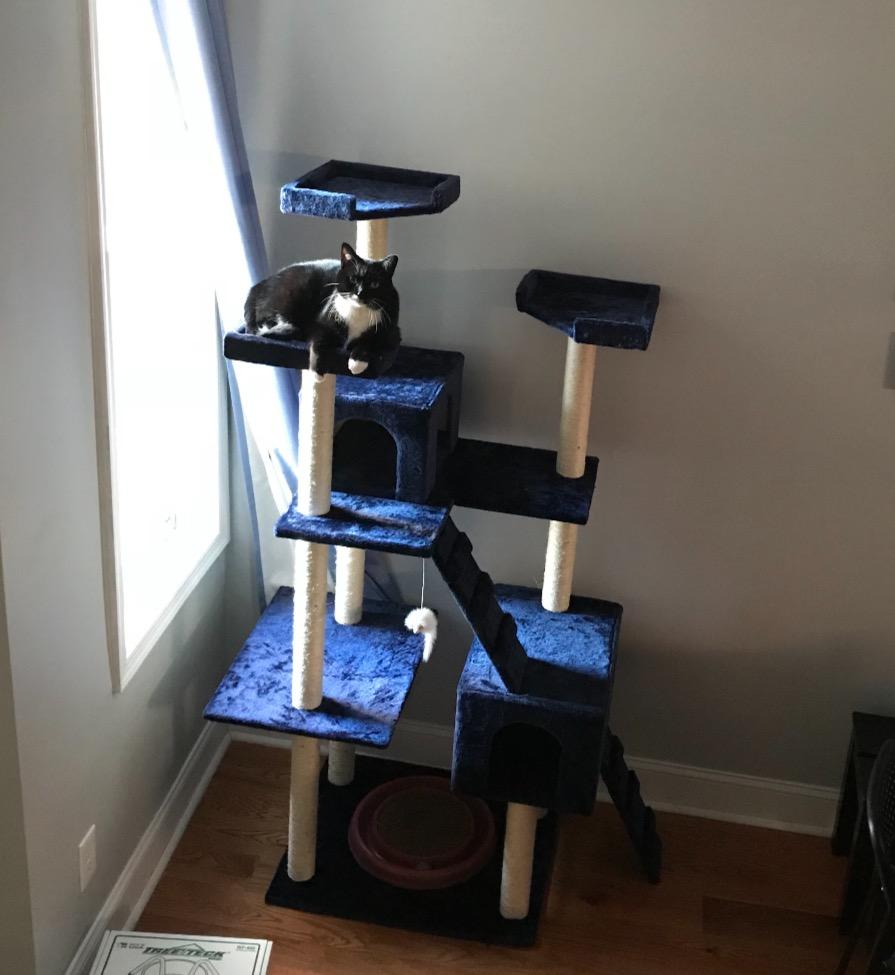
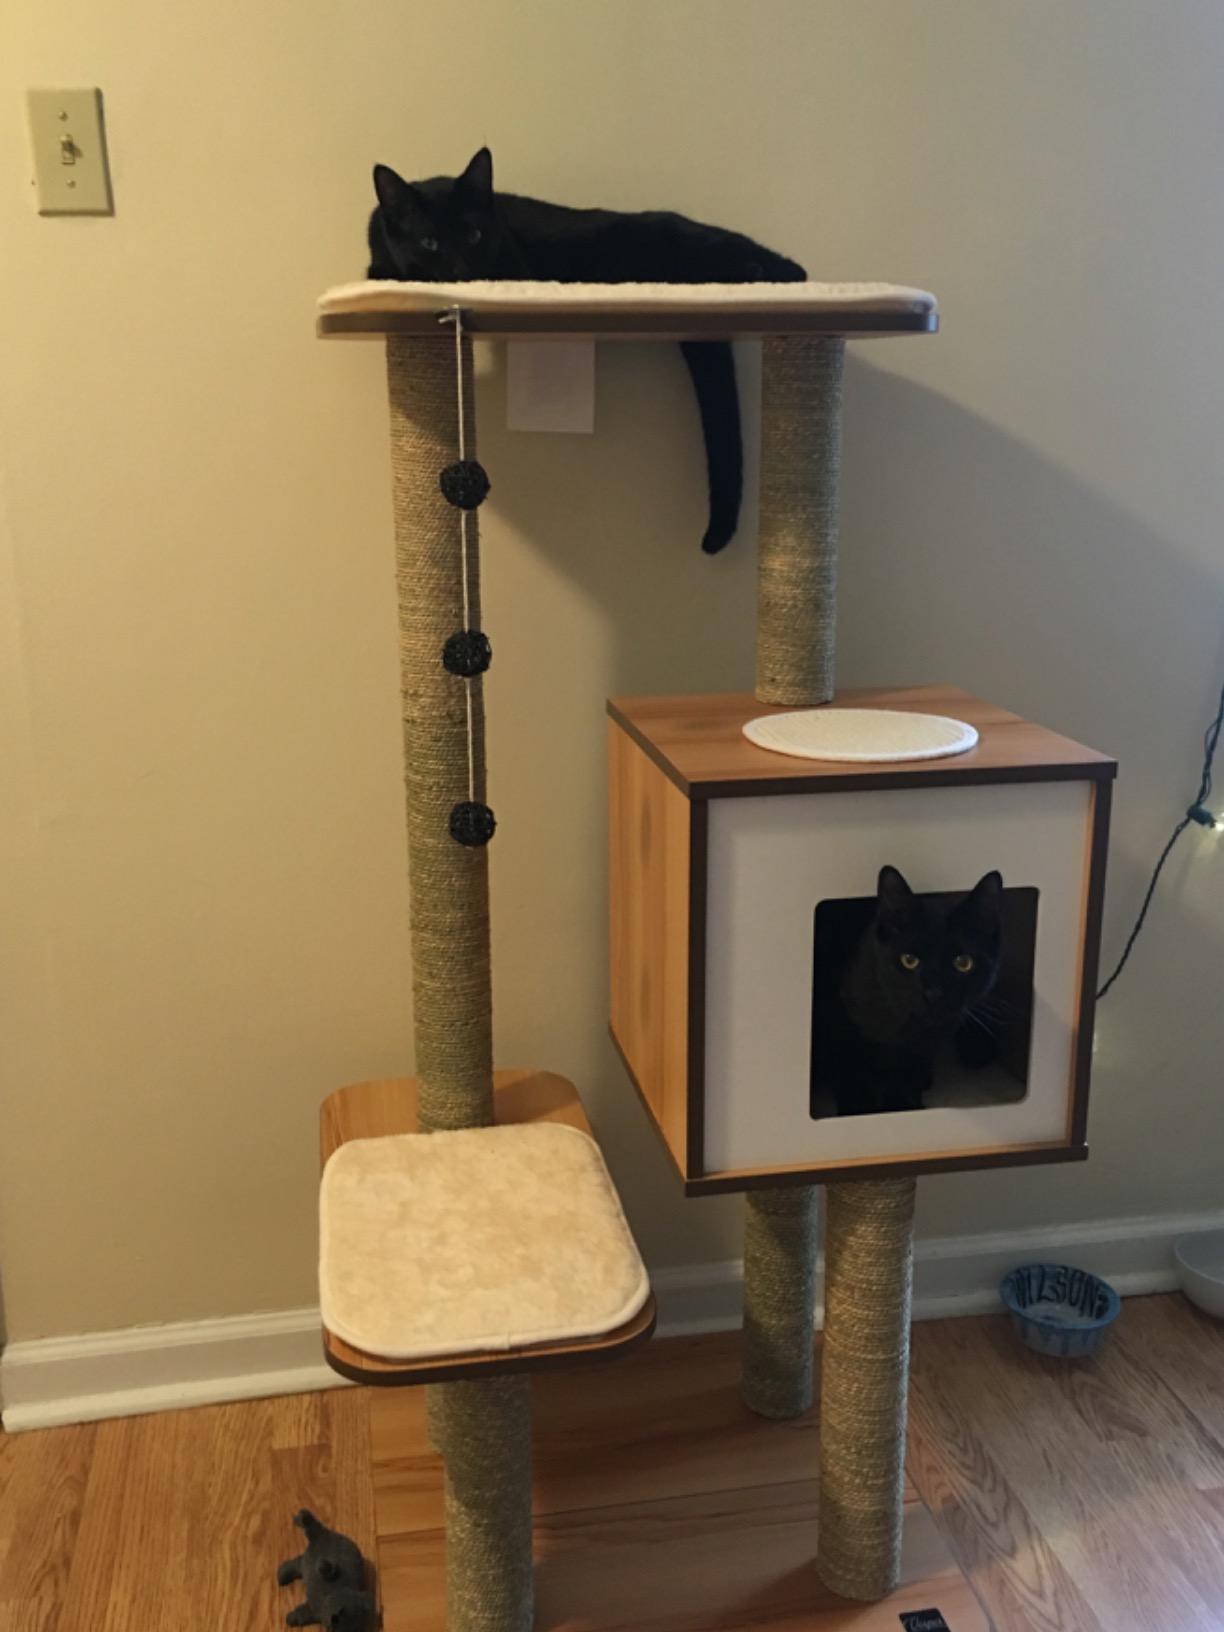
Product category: items_cat tree
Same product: no